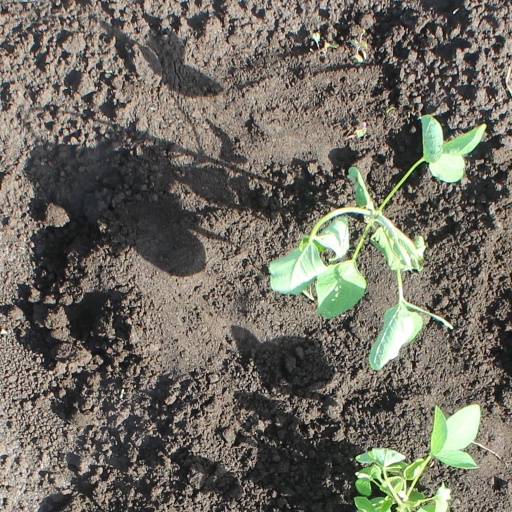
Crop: soybean